Yaudheya

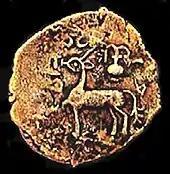
Coinage of the Yaudheyas circa 2nd century CE

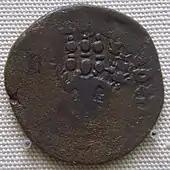
Six-headed Karttikeya ("Shanmukha Karttikeya") on a Yaudheya coin, 1-2nd century CE. British Museum.

During the second century CE, the Yaudheya gana confronted the Indo-Scythians but they were defeated by Rudradaman I.